El Alamein: The Line of Fire

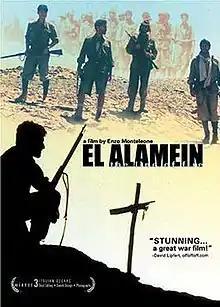
Theatrical release poster

El Alamein - The Line of Fire (also known as "El Alamein: Bond of Honour") is a 2002 Italian war-drama film written and directed by Enzo Monteleone. The film won three David di Donatello awards (for best cinematography, best editing and best sound), a Nastro d'Argento for best sound and a Globo d'oro for best new actor (to Paolo Briguglia). The film is set during the Second Battle of El Alamein, which is seen from the Italian perspective.